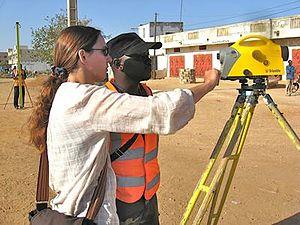
Réalisation d'une base de données cartographiques urbaines sur les 7 villes principales du Sénégal. Nivellement.
Fondée en 1986, IGN FI s’est imposée au niveau mondial dans l’élaboration et la réalisation de projets géomatiques. Elle propose son expertise aux grands donneurs d'ordre dans les domaines suivants : géodésie, métrologie, cartographie et infrastructure nationale de données géographiques, bases de données, SIG, portails thématiques, systèmes d’information foncier….